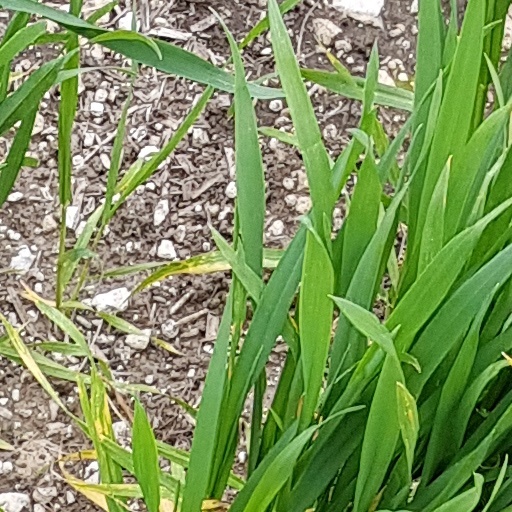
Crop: wheat